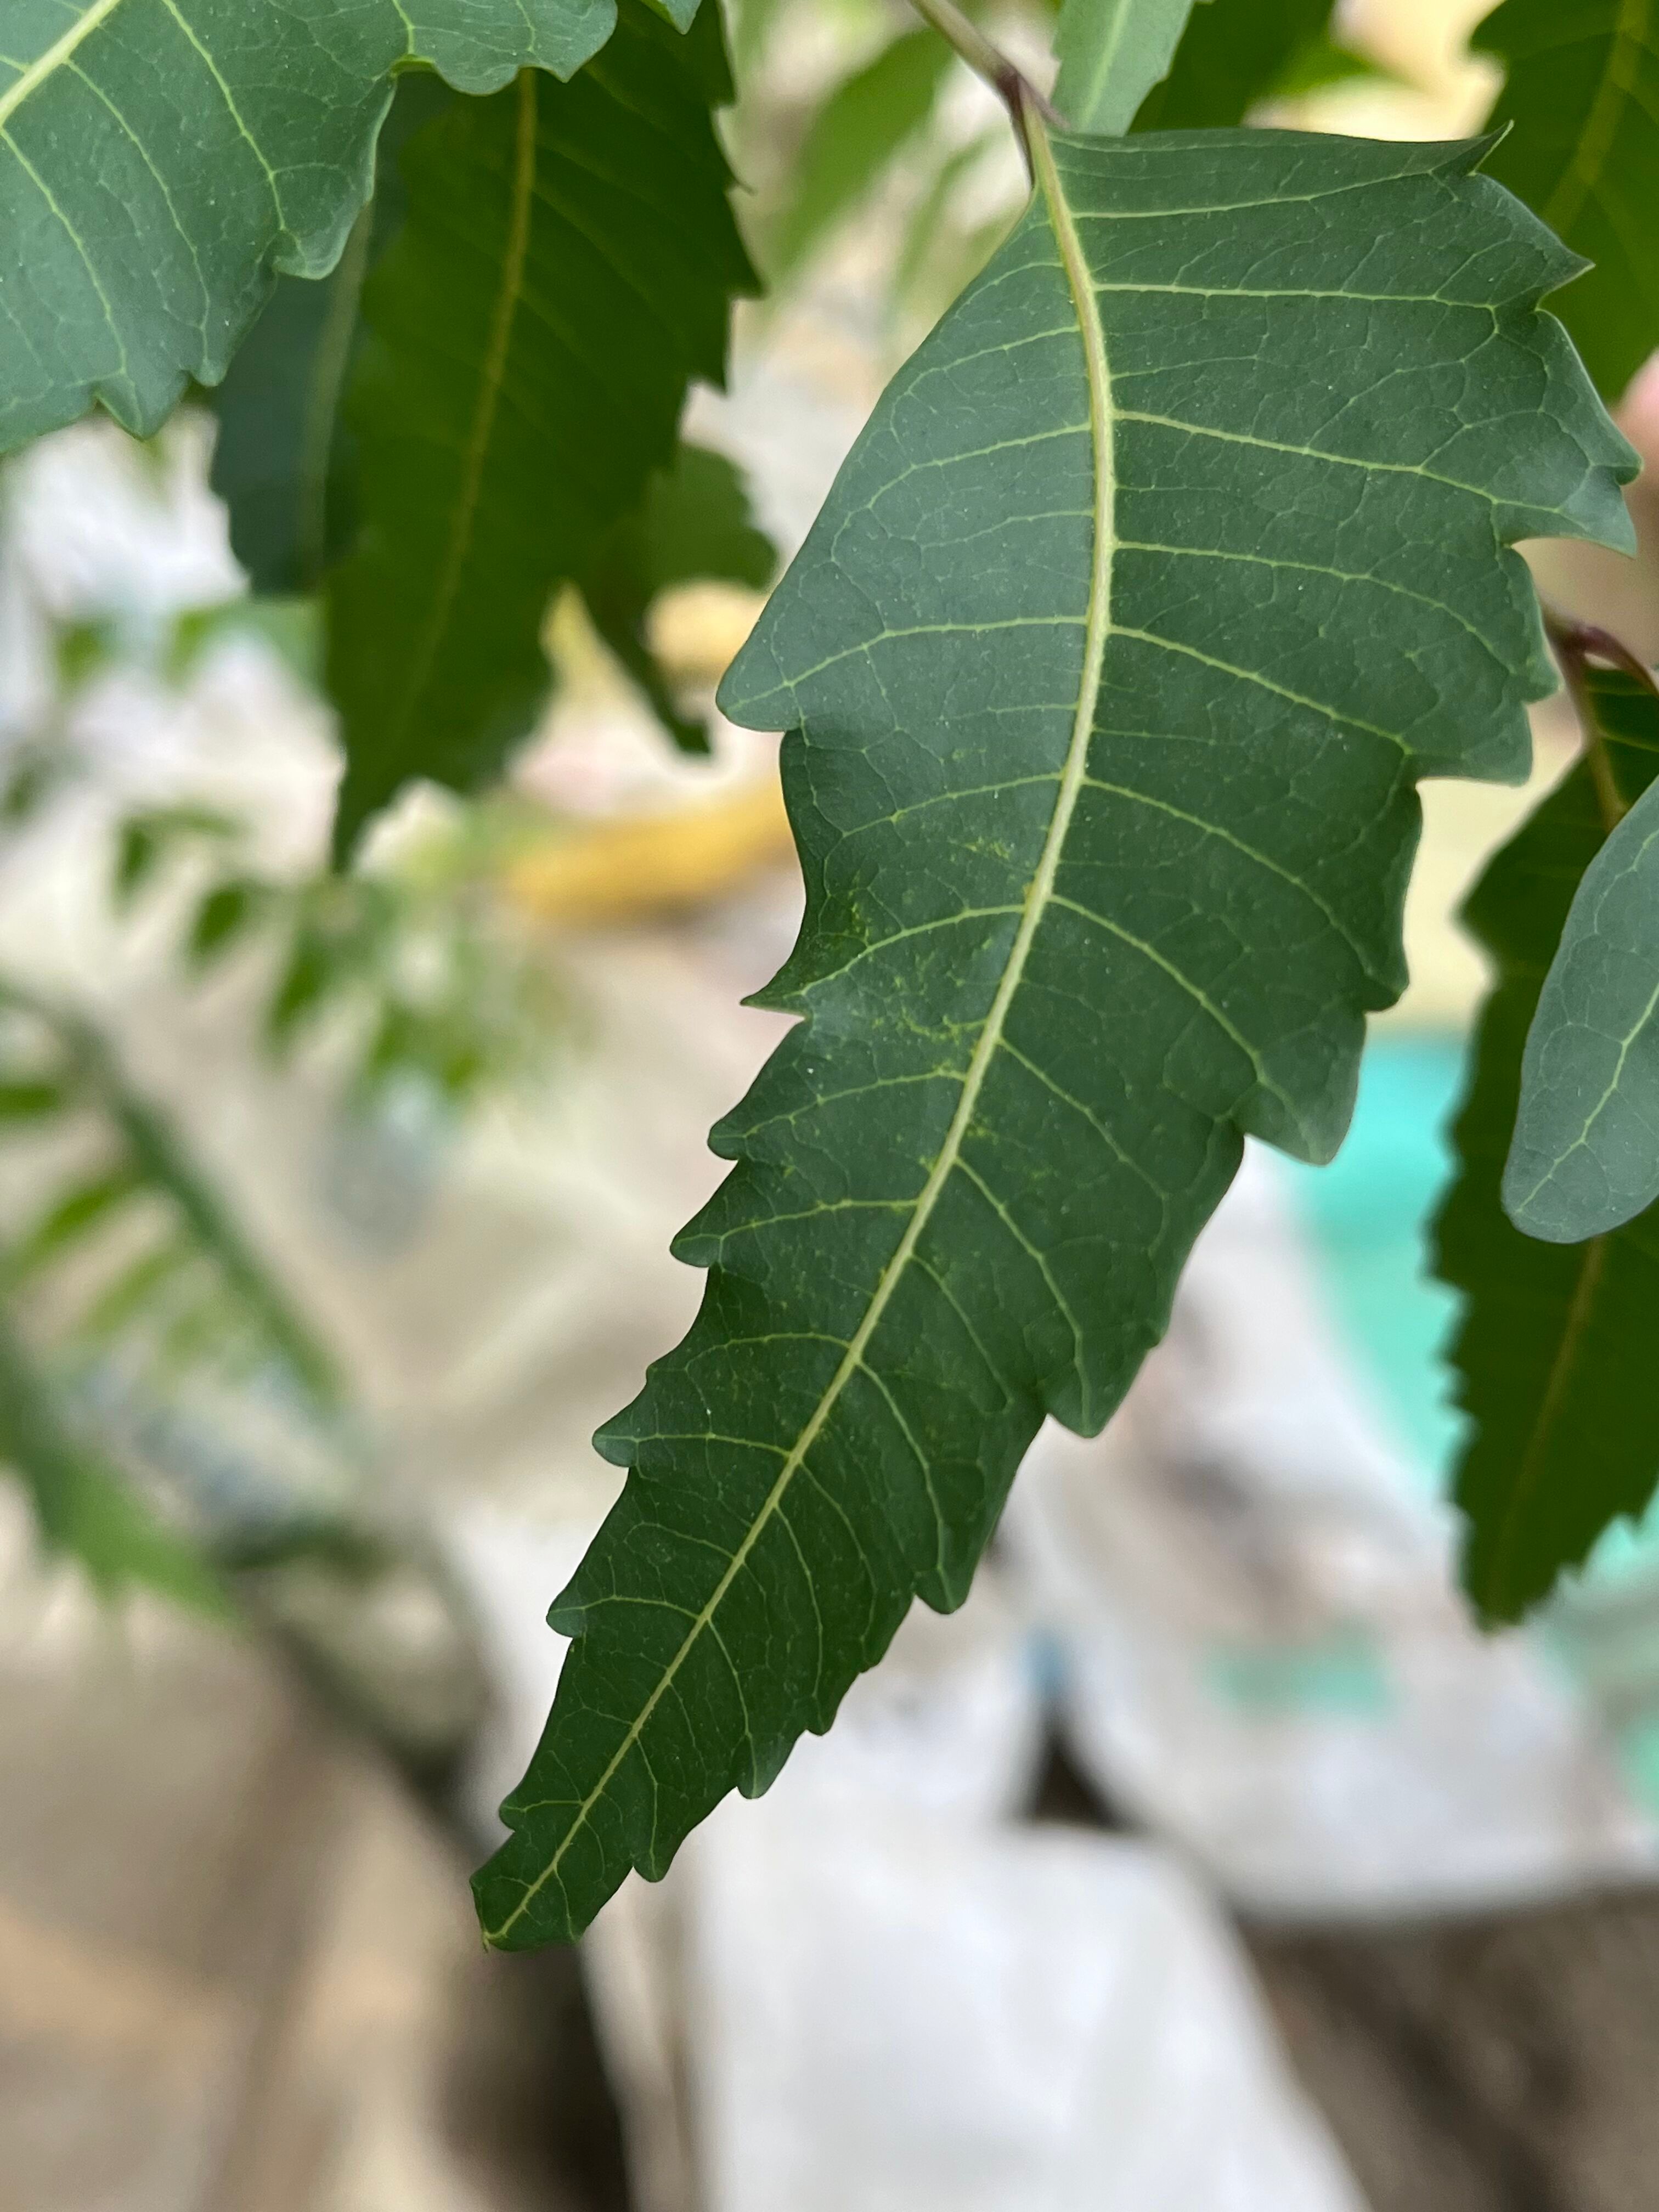
Plant species: azadirachta-indica